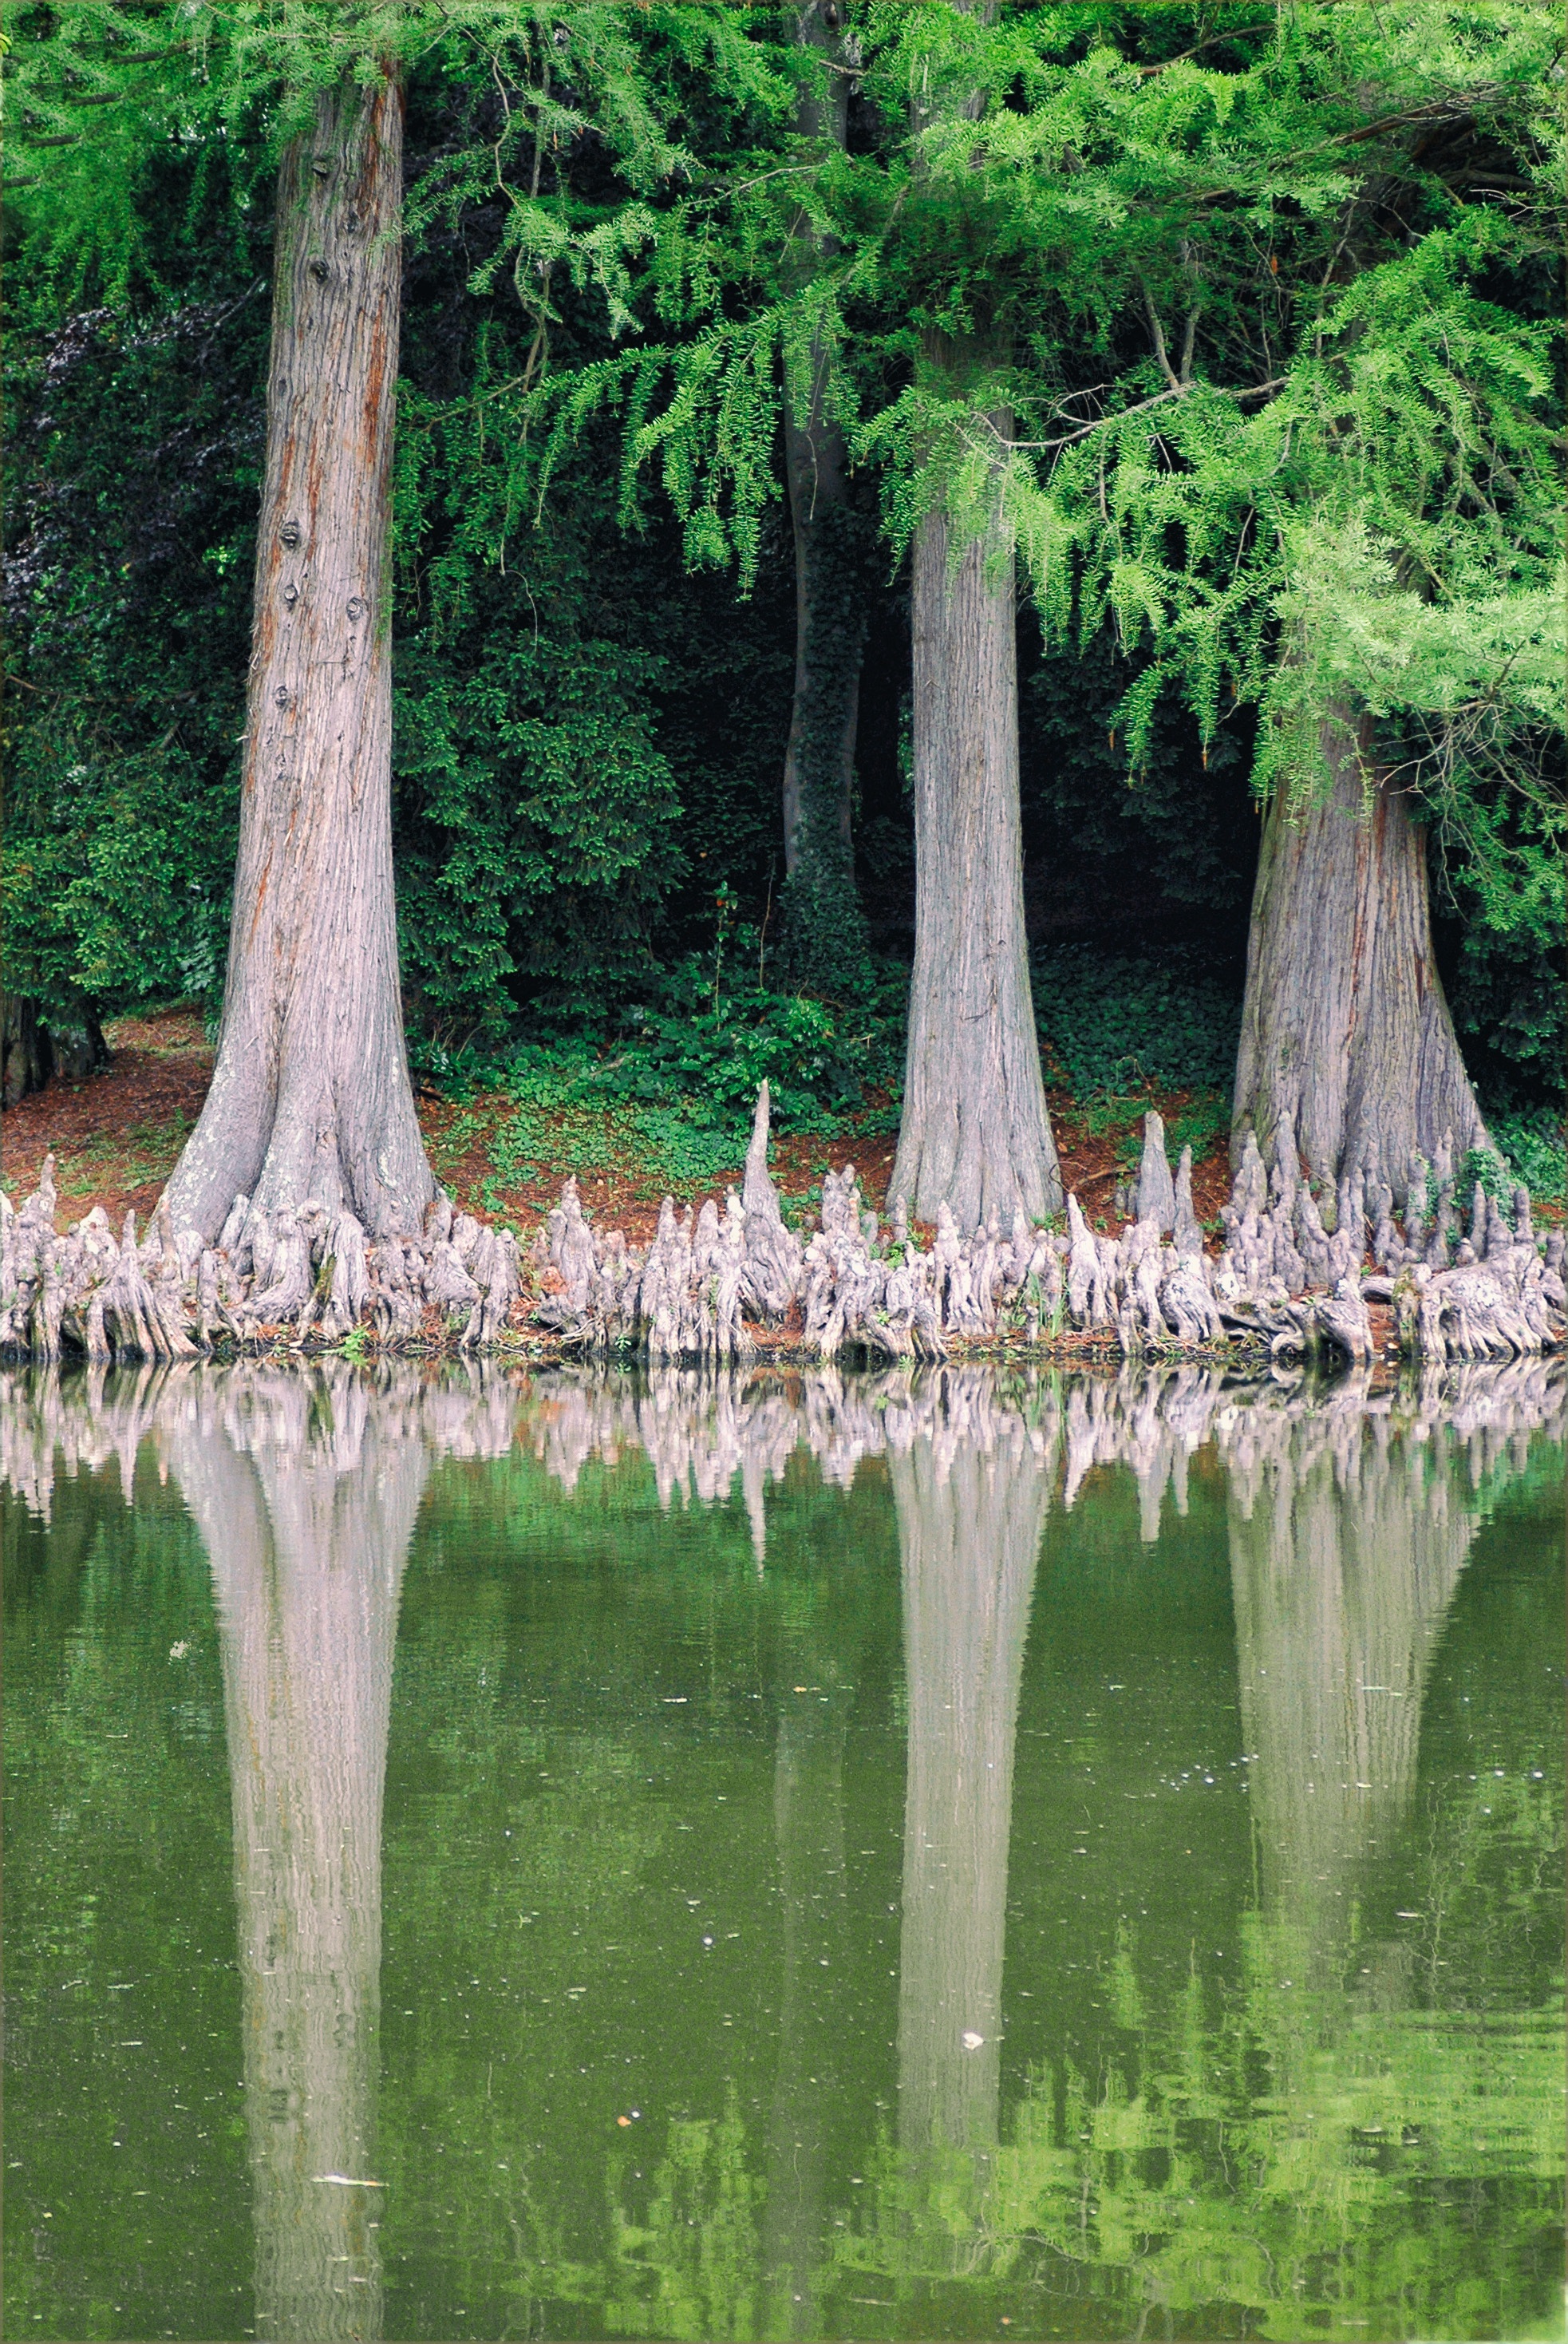
landscape, tree, water, nature, forest, swamp, branch, plant, leaf, flower, pond, reflection, park, botany, wetland, woodland, habitat, water feature, ecosystem, natural environment, woody plant